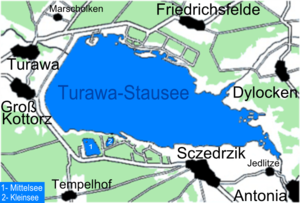
Le Lac Turawkie est un lac-réservoir polonais alimenté par la rivière Mała Panew et destiné à réguler le cours de l'Oder.